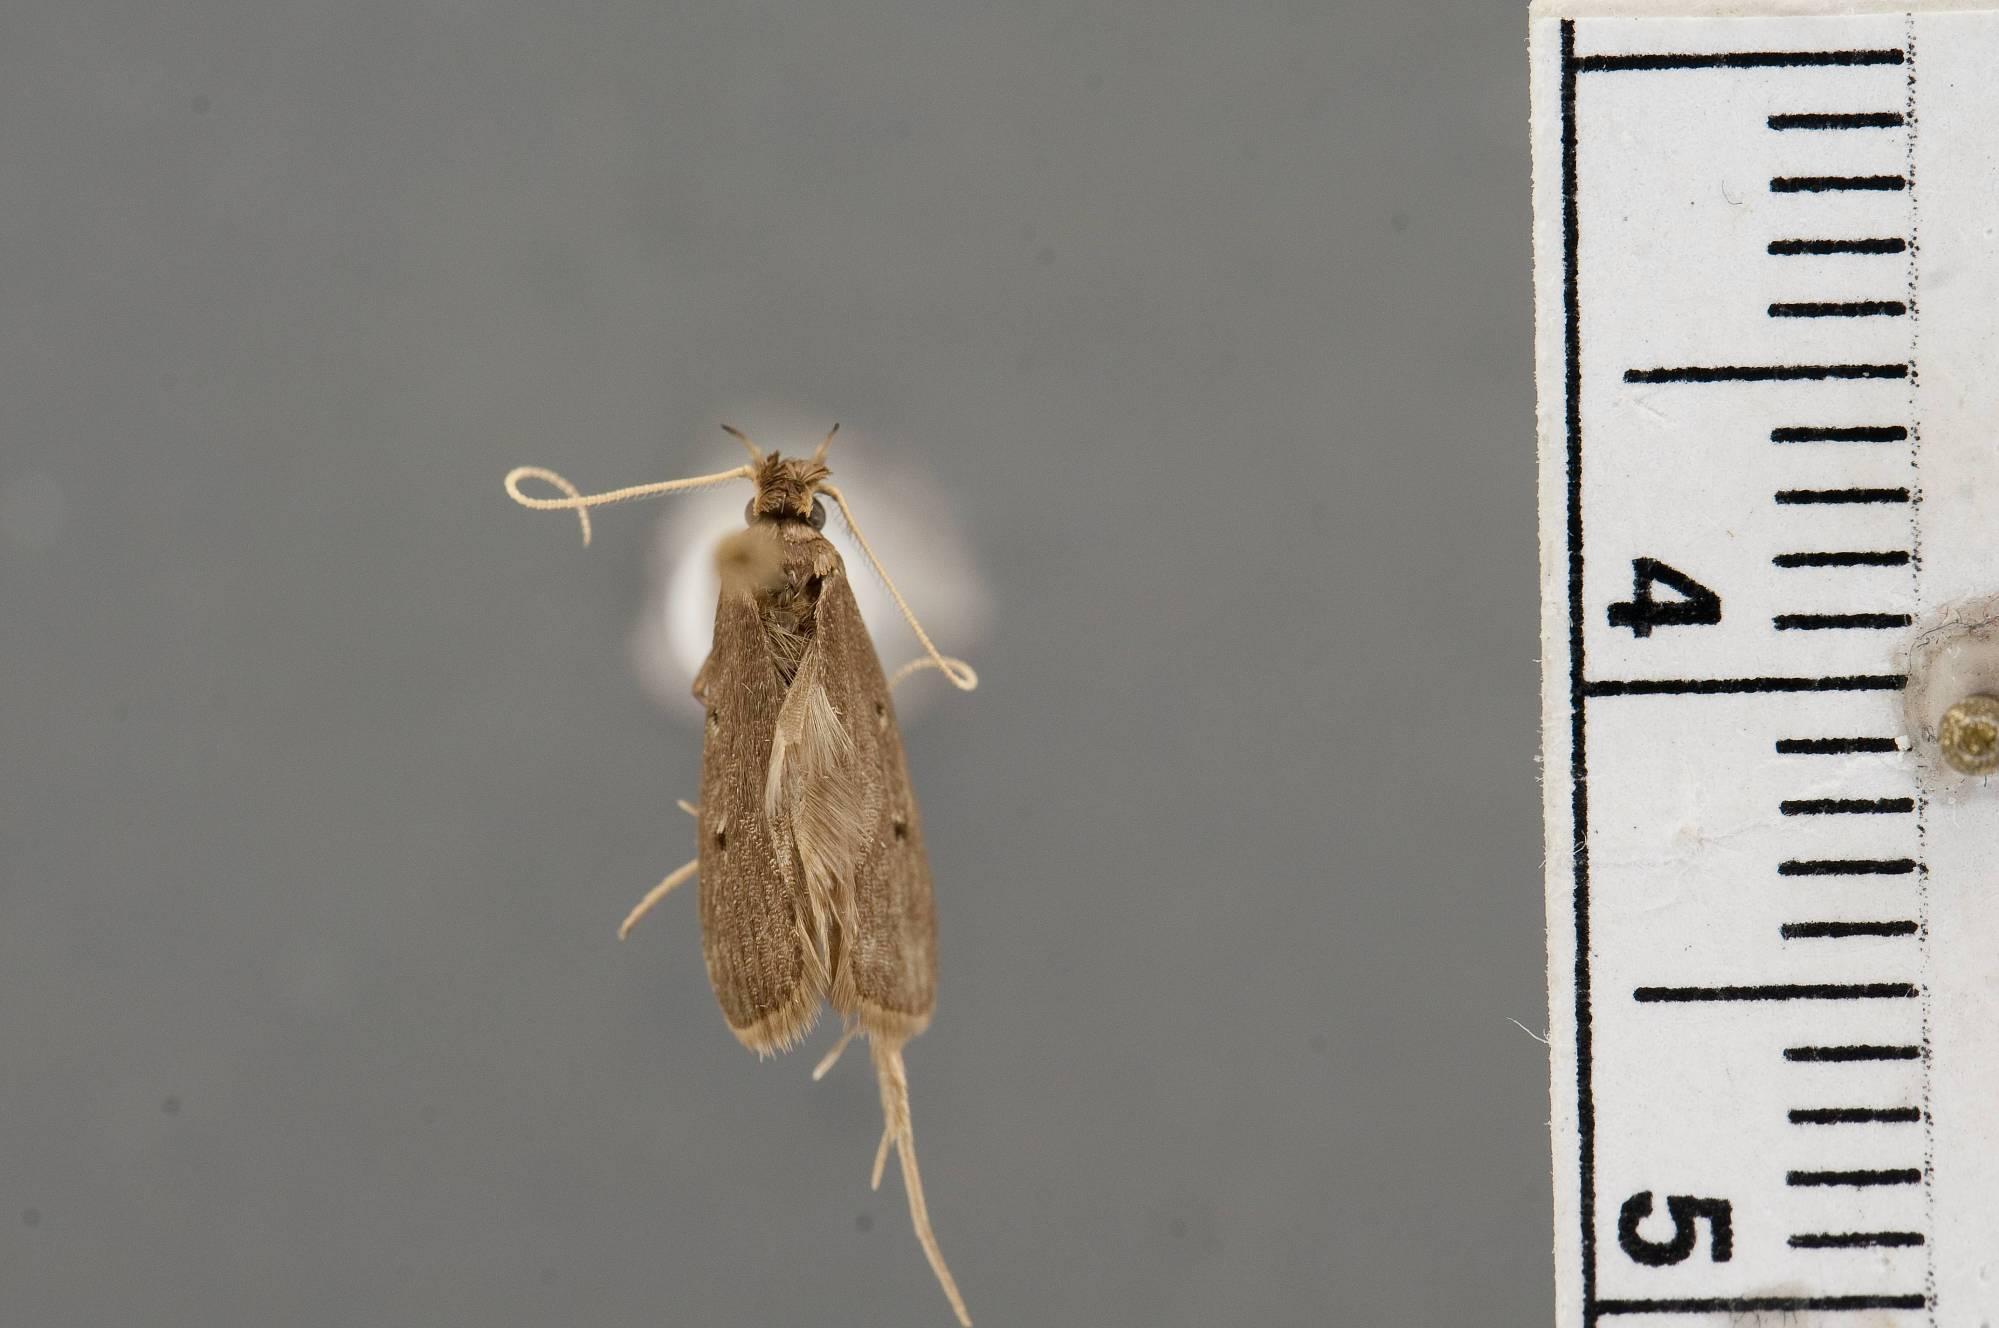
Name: Hygroplasta promyctera
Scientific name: Hygroplasta promyctera Wu & Park, 1998
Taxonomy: Animalia, Arthropoda, Insecta, Lepidoptera, Glossata, Lecithoceridae, Lecithocerinae
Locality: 5 mi NW Mahiyangana, Kandy, Sri Lanka
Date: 30 Mar 1971 to 9 Apr 1971